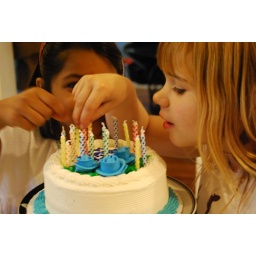
Kavya and Steph get every candle in the box on the cake!